Ella Sheppard

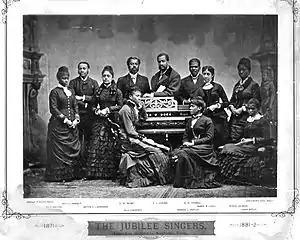
Fisk Jubilee Singers 1882

Sheppard paid for two years of studies by teaching music in Nashville, including as a summer assistant music teacher for Fisk. She was the sole black member of the staff at Fisk prior to 1875.